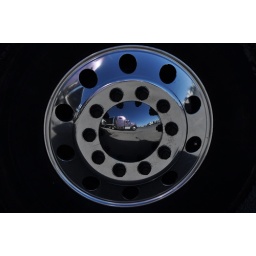
I was sitting in my truck and thought this looked cool, so I took the shot.